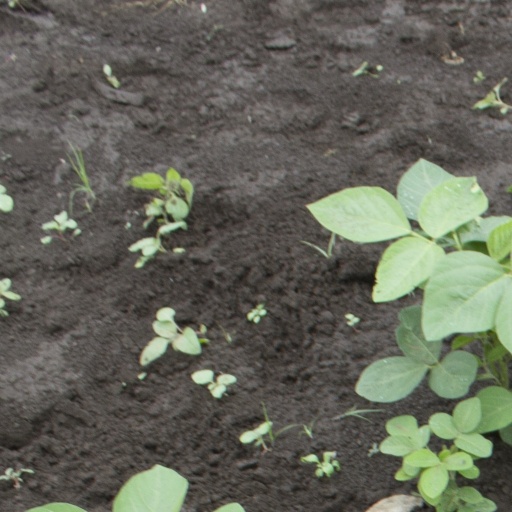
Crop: soybean